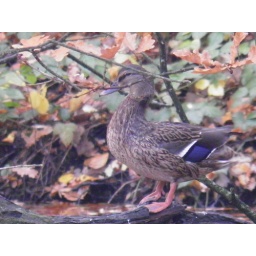
duck shot in bird mode